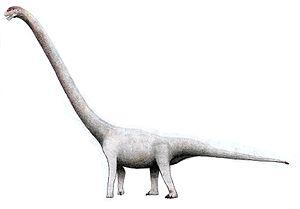
Jobaria est un genre éteint de grands dinosaures sauropodes eusauropodes.
Haplocanthosaurus est un genre éteint de dinosaures sauropodes du Jurassique supérieur des États-Unis.
Les Mamenchisauridae constituent une famille éteinte de dinosaures sauropodes eusauropodes ayant vécu en Asie au cours du Jurassique.
Omeisaurus est un genre éteint de dinosaures sauropodes eusauropodes à très long cou, ayant vécu au Jurassique moyen dans ce qui est maintenant la Chine. Son nom est tiré du mont Omei où il a été découvert dans la partie inférieure de la sous-formation de Shaximiao, située au sommet de la formation de Dashanpu dans la province du Sichuan. Il est généralement rattaché à la famille des Mamenchisauridae.